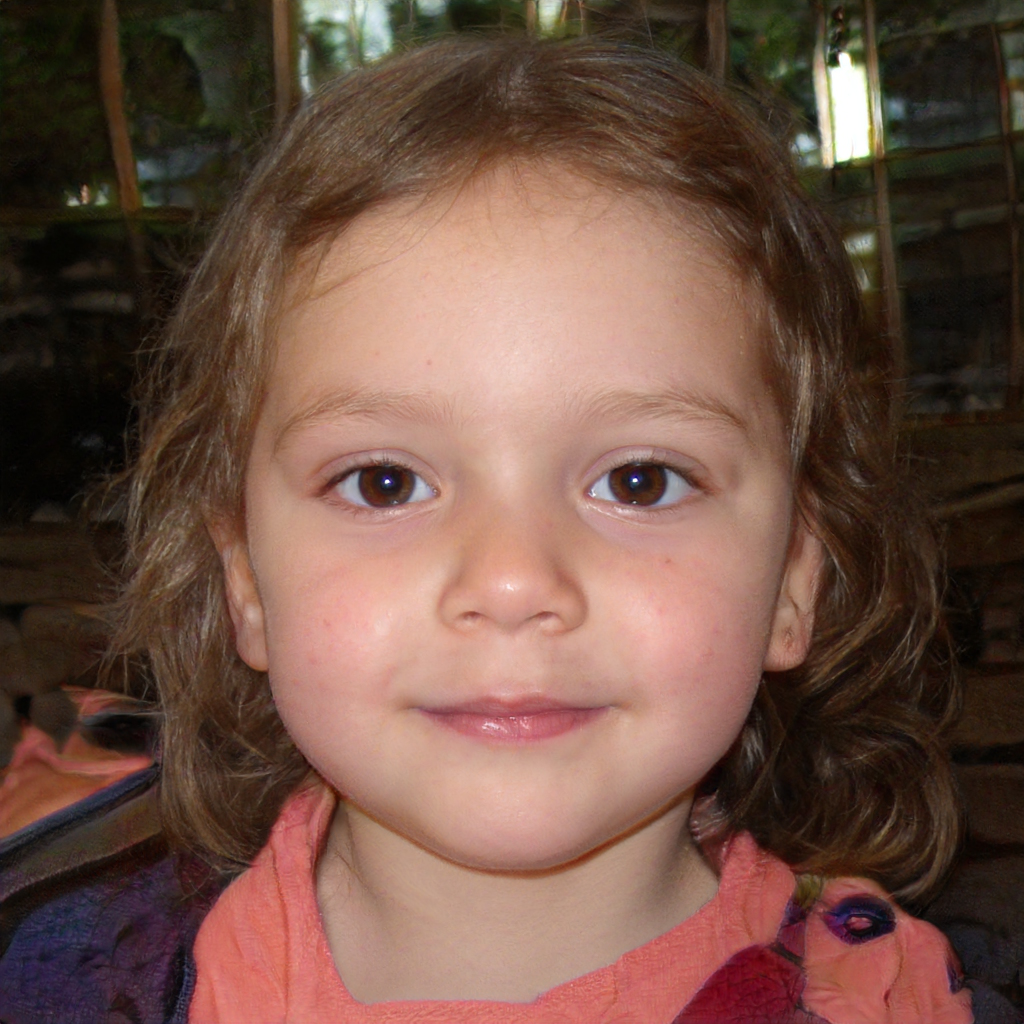
Label: Colored